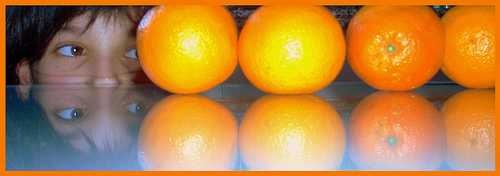
Label: Orange